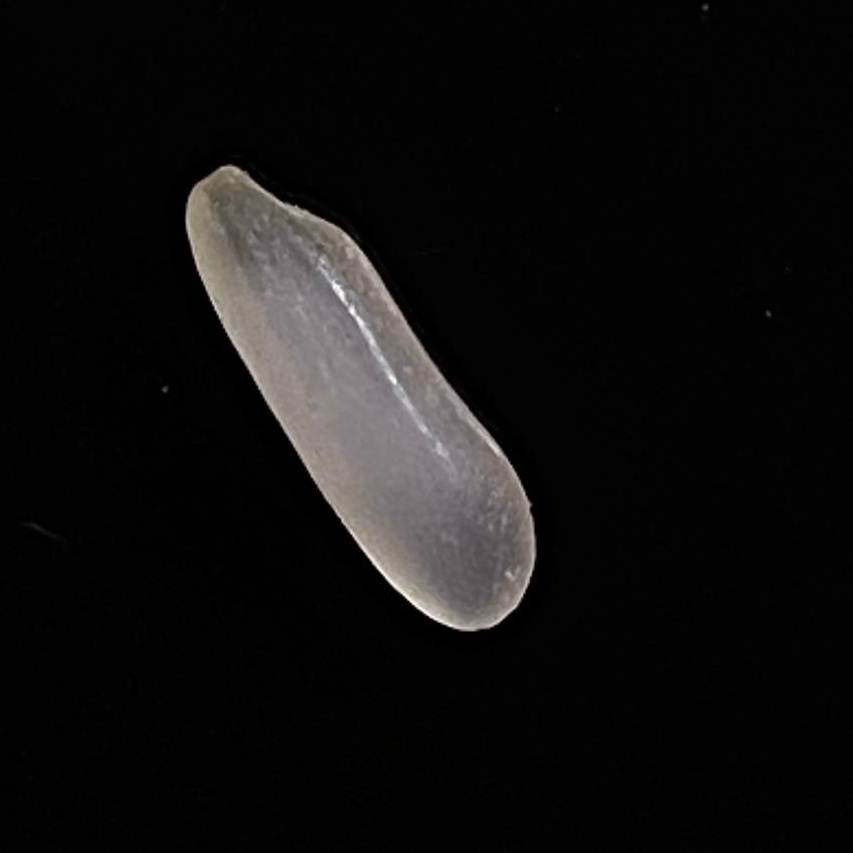
Rice variety: BR29